StarGaze

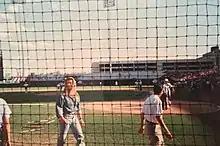
StarGaze 1993. Fabio is in the foreground.

June 5, 1994 in Amherst, New York (University at Buffalo Stadium)